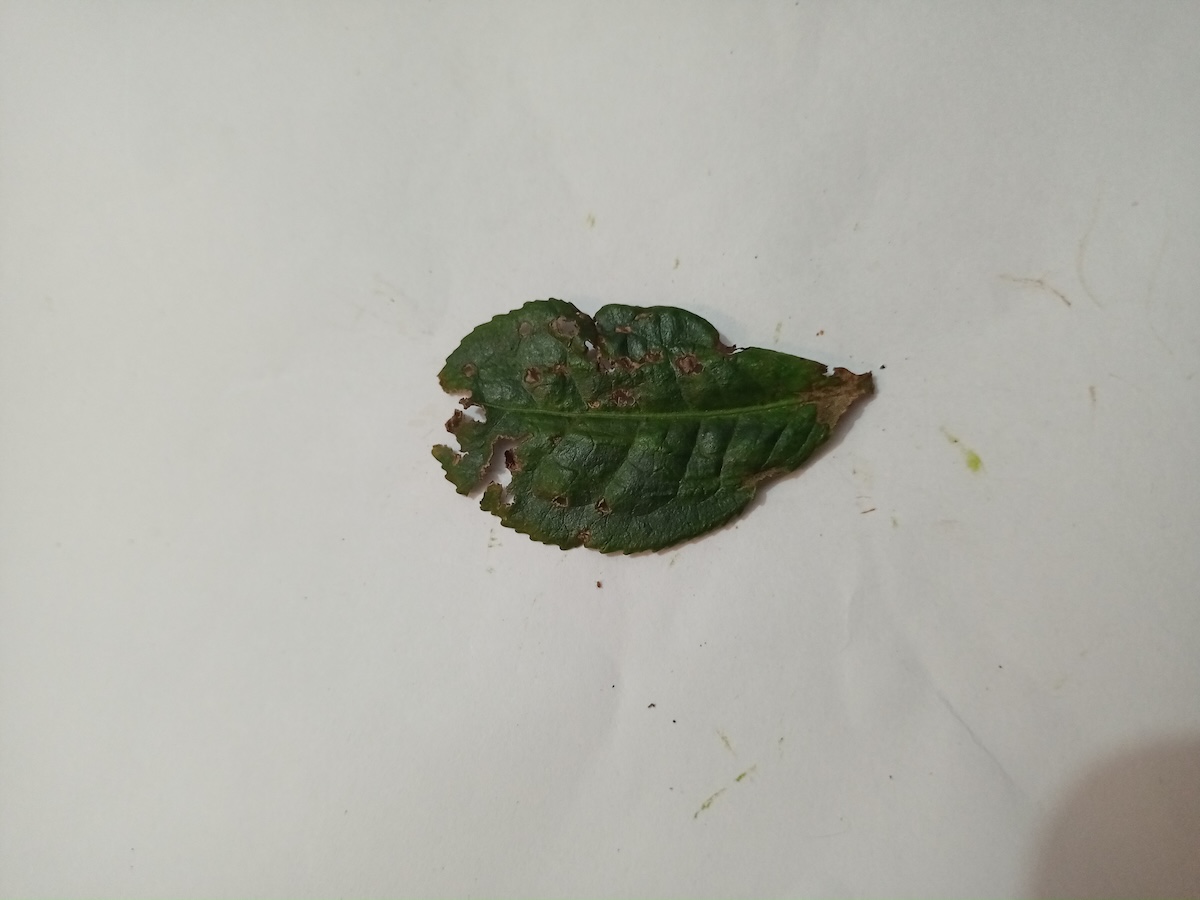
Label: Green mirid bug